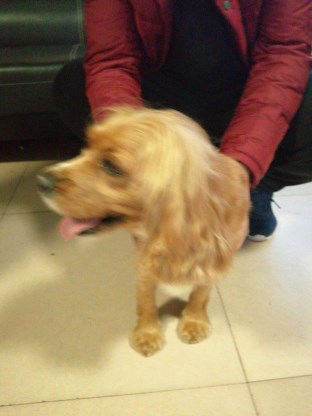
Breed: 286-n000111-cocker_spaniel